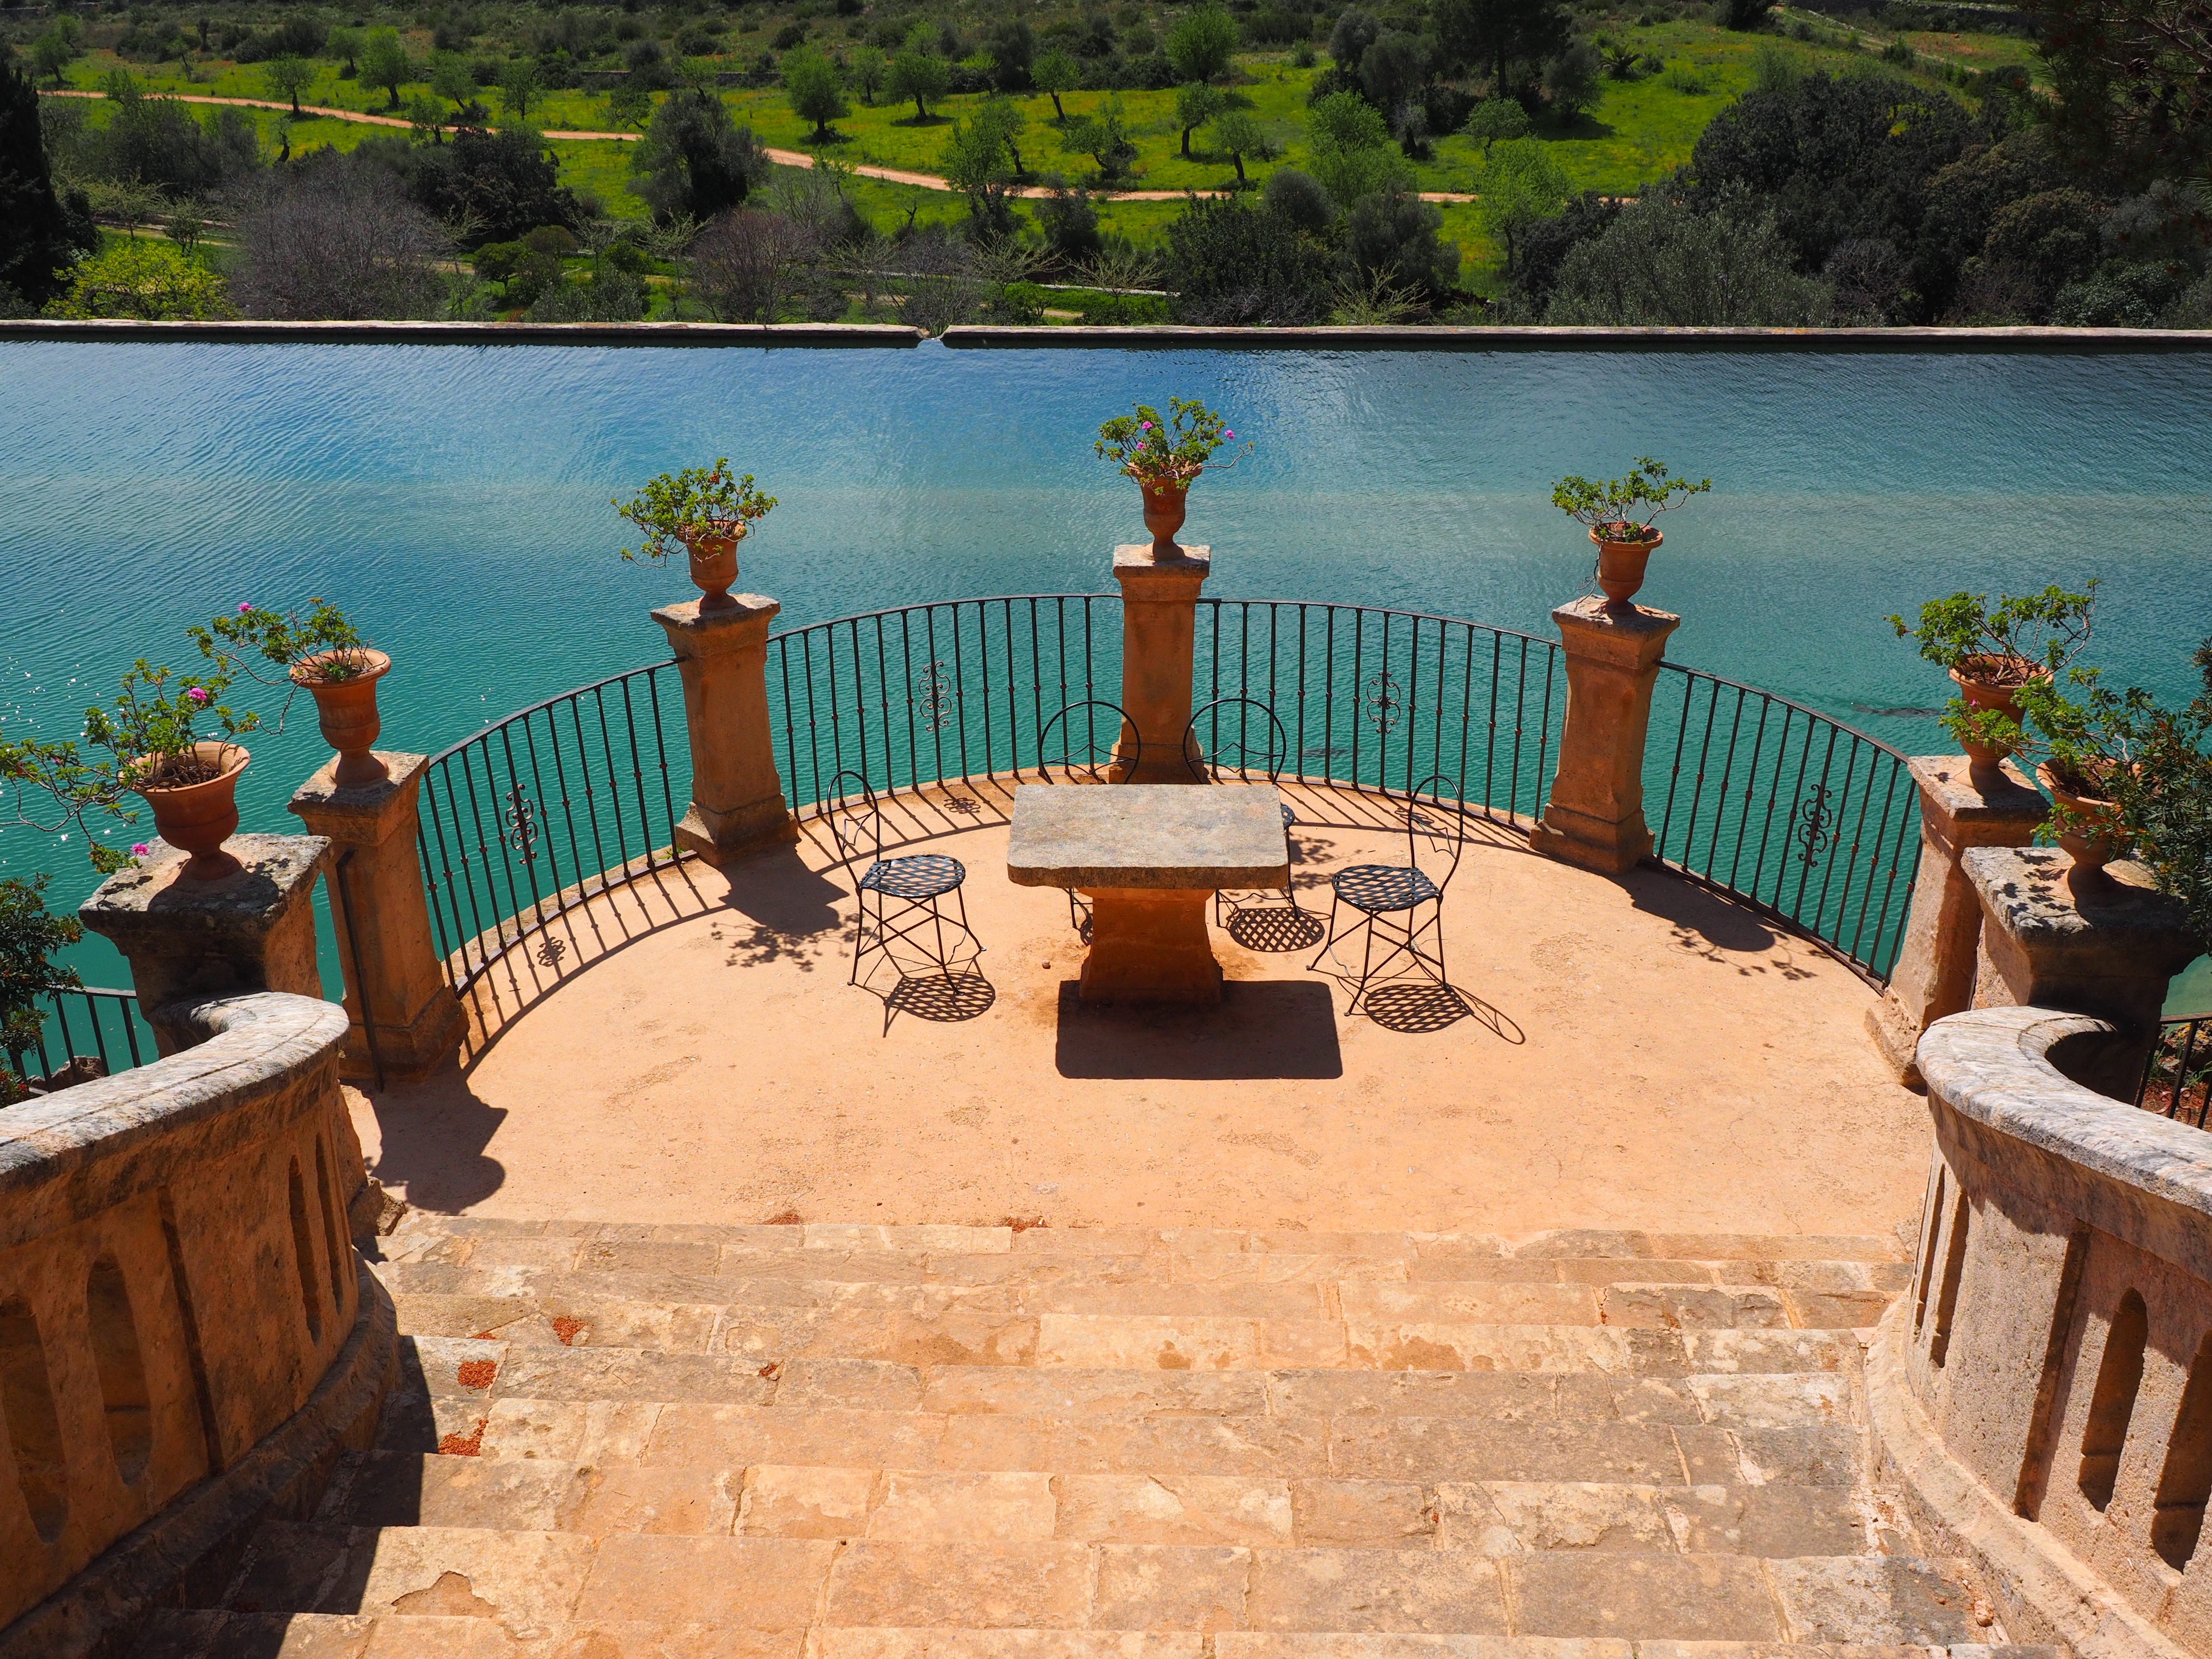
villa, vacation, swimming pool, property, resort, mallorca, estate, historically, hacienda, estate raixa, raixa, bunyola